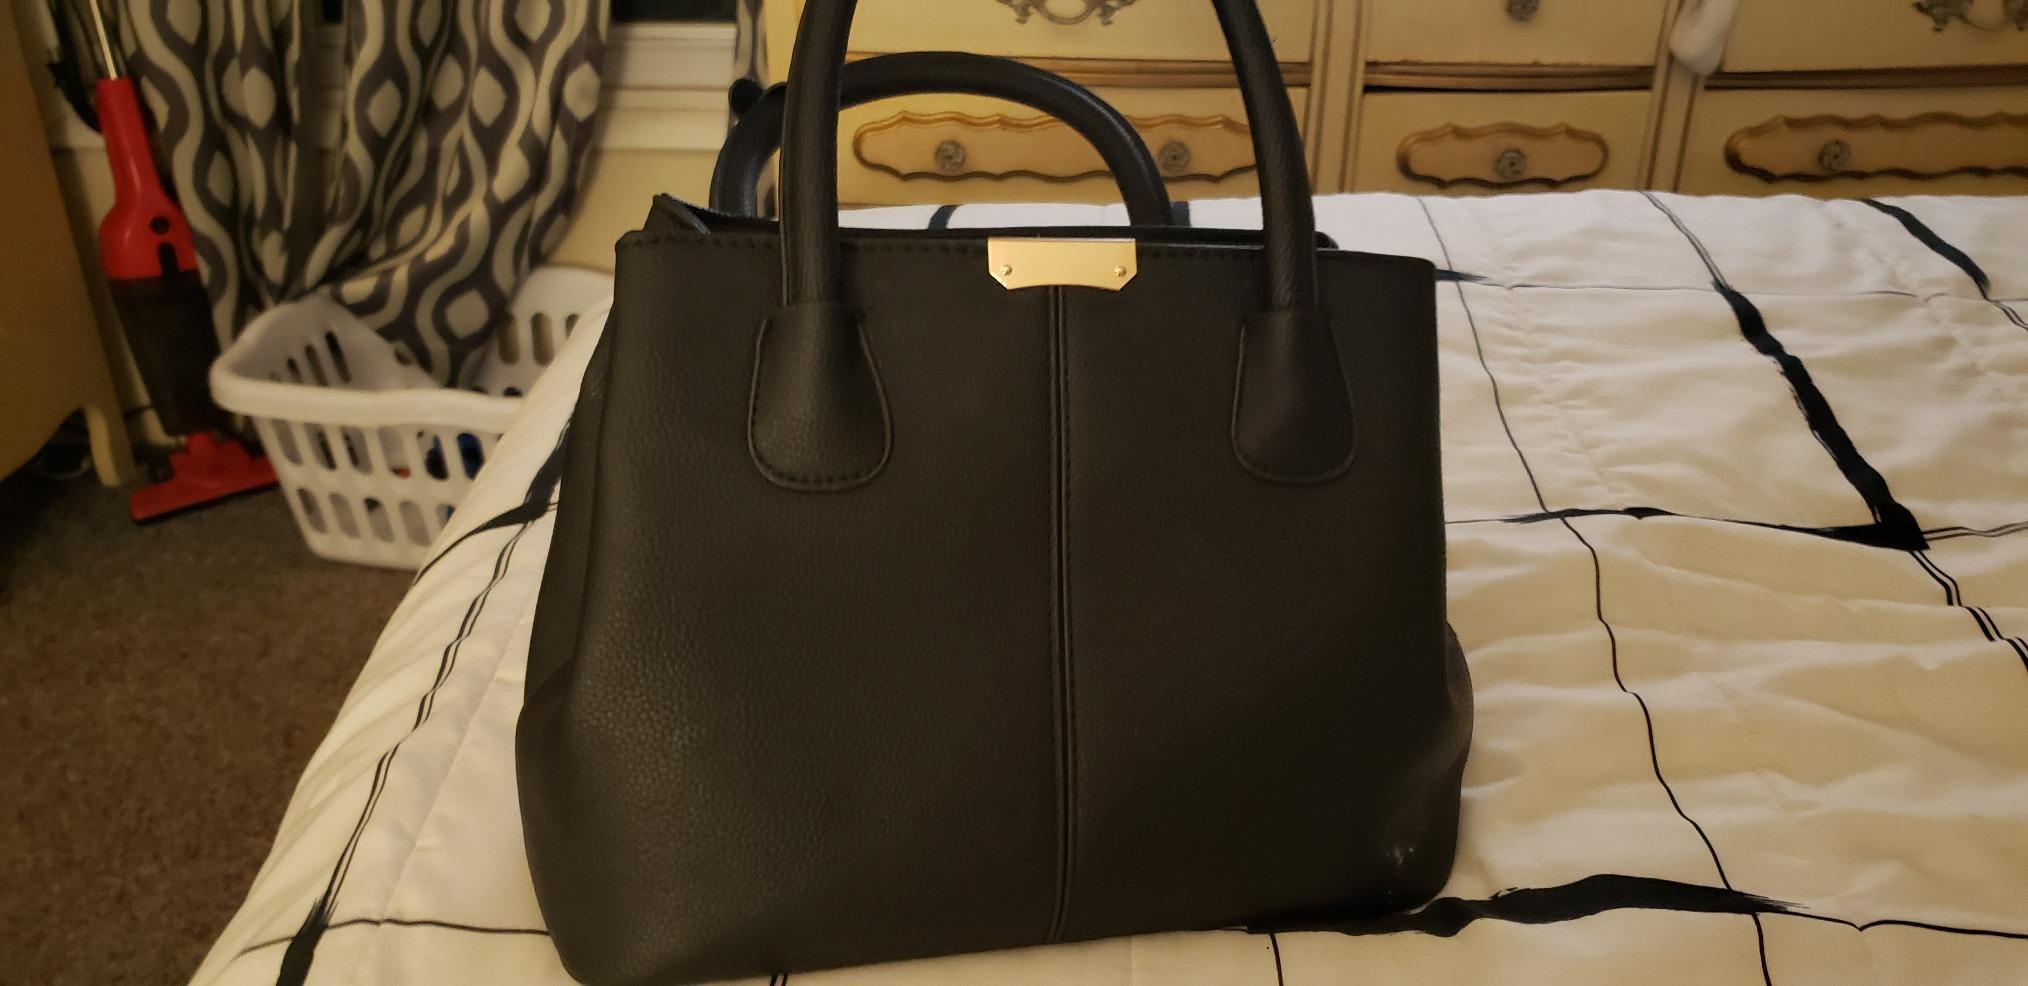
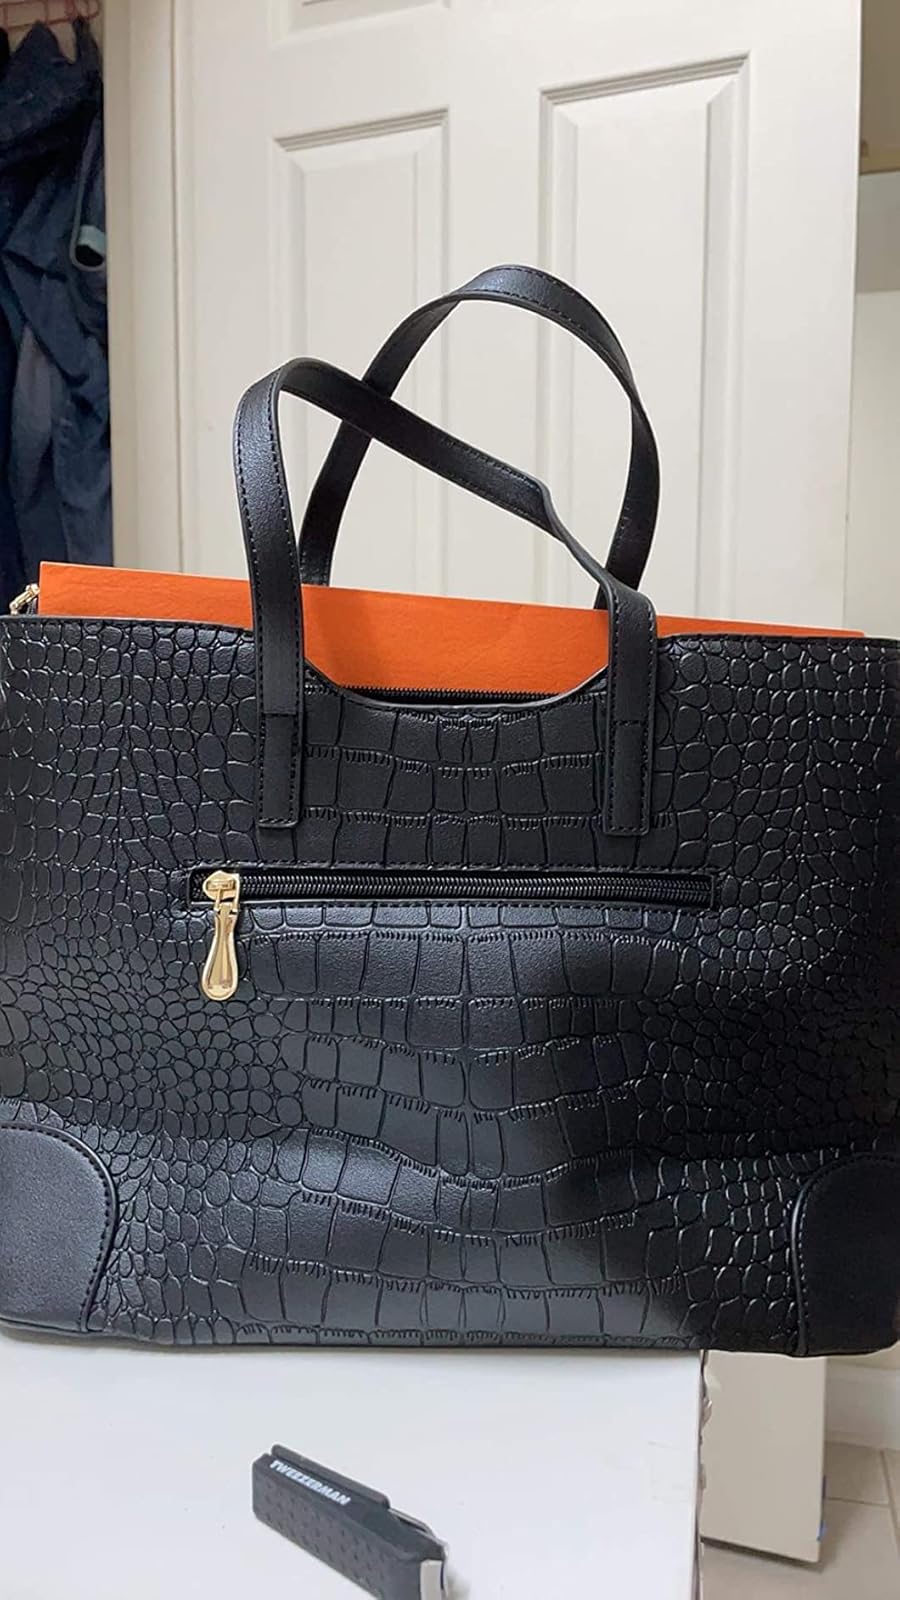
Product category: accessories_handbag
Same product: no